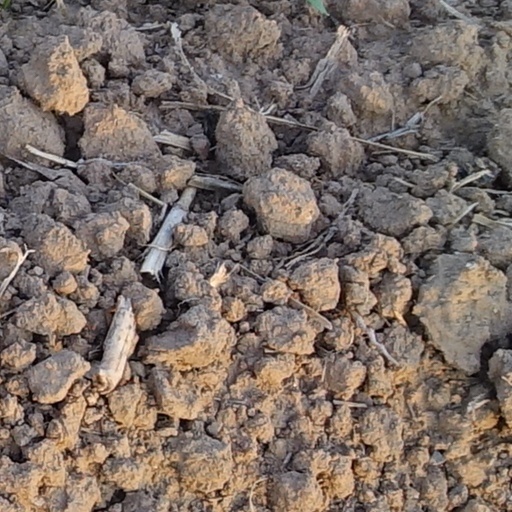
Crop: wheat